Sunbury Lock

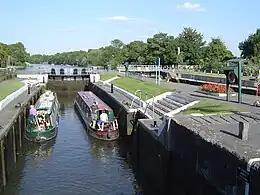
Sunbury lock with boats in the older hand-operated lock. The new lock is on the right

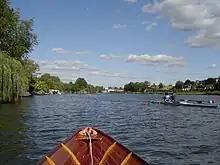
Looking towards Sunbury weir and lock from a skiff

Sunbury Lock is a lock complex of the River Thames in England near Walton-on-Thames in north-west Surrey, the third lowest of forty four on the non-tidal reaches. The complex adjoins the right, southern bank about downstream of the Weir Hotel.